La Chapelle-de-Bragny

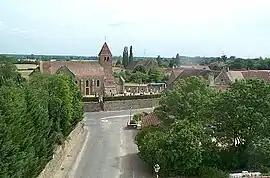
The church and surroundings in La Chapelle-de-Bragny

La Chapelle-de-Bragny is a commune in the Saône-et-Loire department in the region of Bourgogne-Franche-Comté in eastern France.